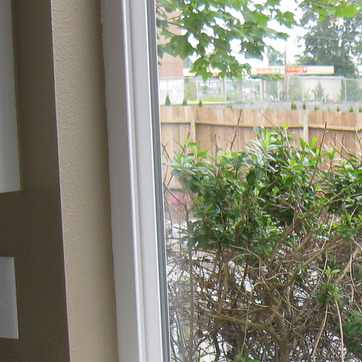
Material: glass